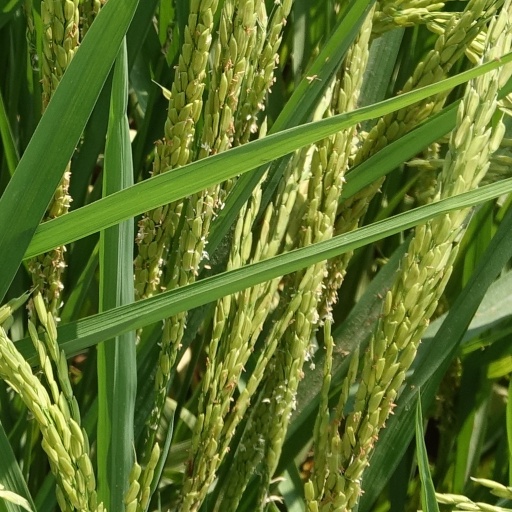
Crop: rice